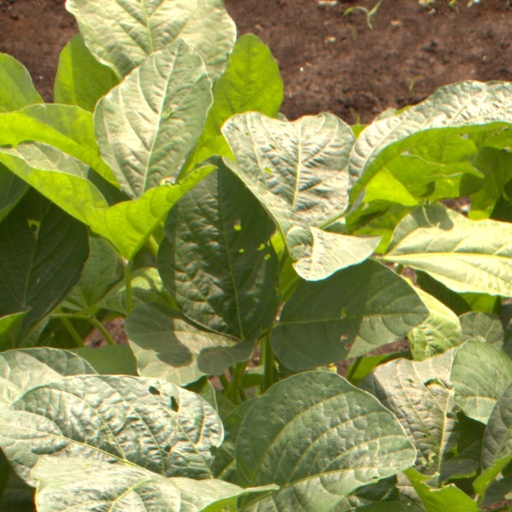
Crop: soybean